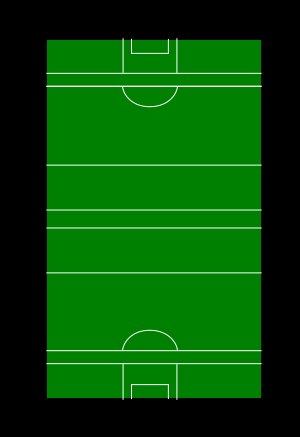
Gælisk fodbold
Banen i Gælisk fodbold
Gælisk fodbold er en form for fodbold, spillet hovedsagelig i Irland. Sammen med hurling er det den mest populære sport i Irland. Spillet har historie helt tilbage til 1537, men det moderne spil kendes fra 1887.